Decade box

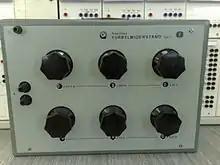
A resistance decade box, made in East Germany

A decade box is a piece of test equipment that can be used during prototyping of electronic circuits to substitute the interchanging of different values of certain passive components with a single variable output. Decade boxes are made for resistance, capacitance, and inductance, the values of which can be adjusted incrementally by the turning of a knob or switch, with the contacts of the switch moving along a series of the respective components. The interface for these devices usually consists of dials or adjustable tape counters, and they are operated in-circuit and without any external power source.